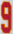
Number: 9